Lublin

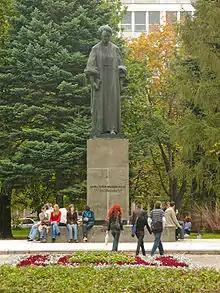
Marie Curie Monument near the Maria Curie-Skłodowska University (UMCS)

In early September 1939, during the joint German-Soviet invasion of Poland, which started World War II, the Polish government evacuated a portion of the Polish gold reserve from Warsaw to Lublin, and then further east to Łuck, before the city was occupied by Germany, and found itself in the newly formed General Government territory. The Polish population became a target of severe Nazi persecutions focusing on intelligentsia and Polish Jews. In November 1939, during the "Intelligenzaktion", the Germans carried out mass arrests of hundreds of Poles, including teachers, judges, lawyers, engineers, priests, lecturers of the local theological seminary, and lecturers and students of the Catholic University of Lublin, which the occupiers closed down. Arrested Poles were held in a prison established in the Lublin Castle, and many were afterwards deported to concentration camps.